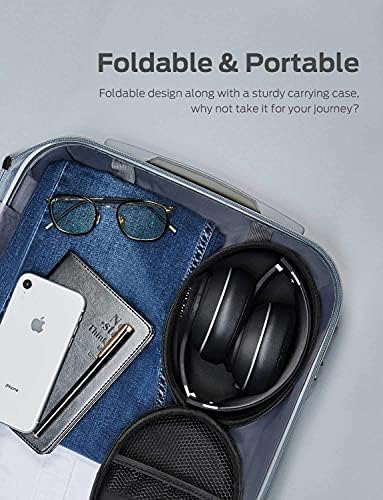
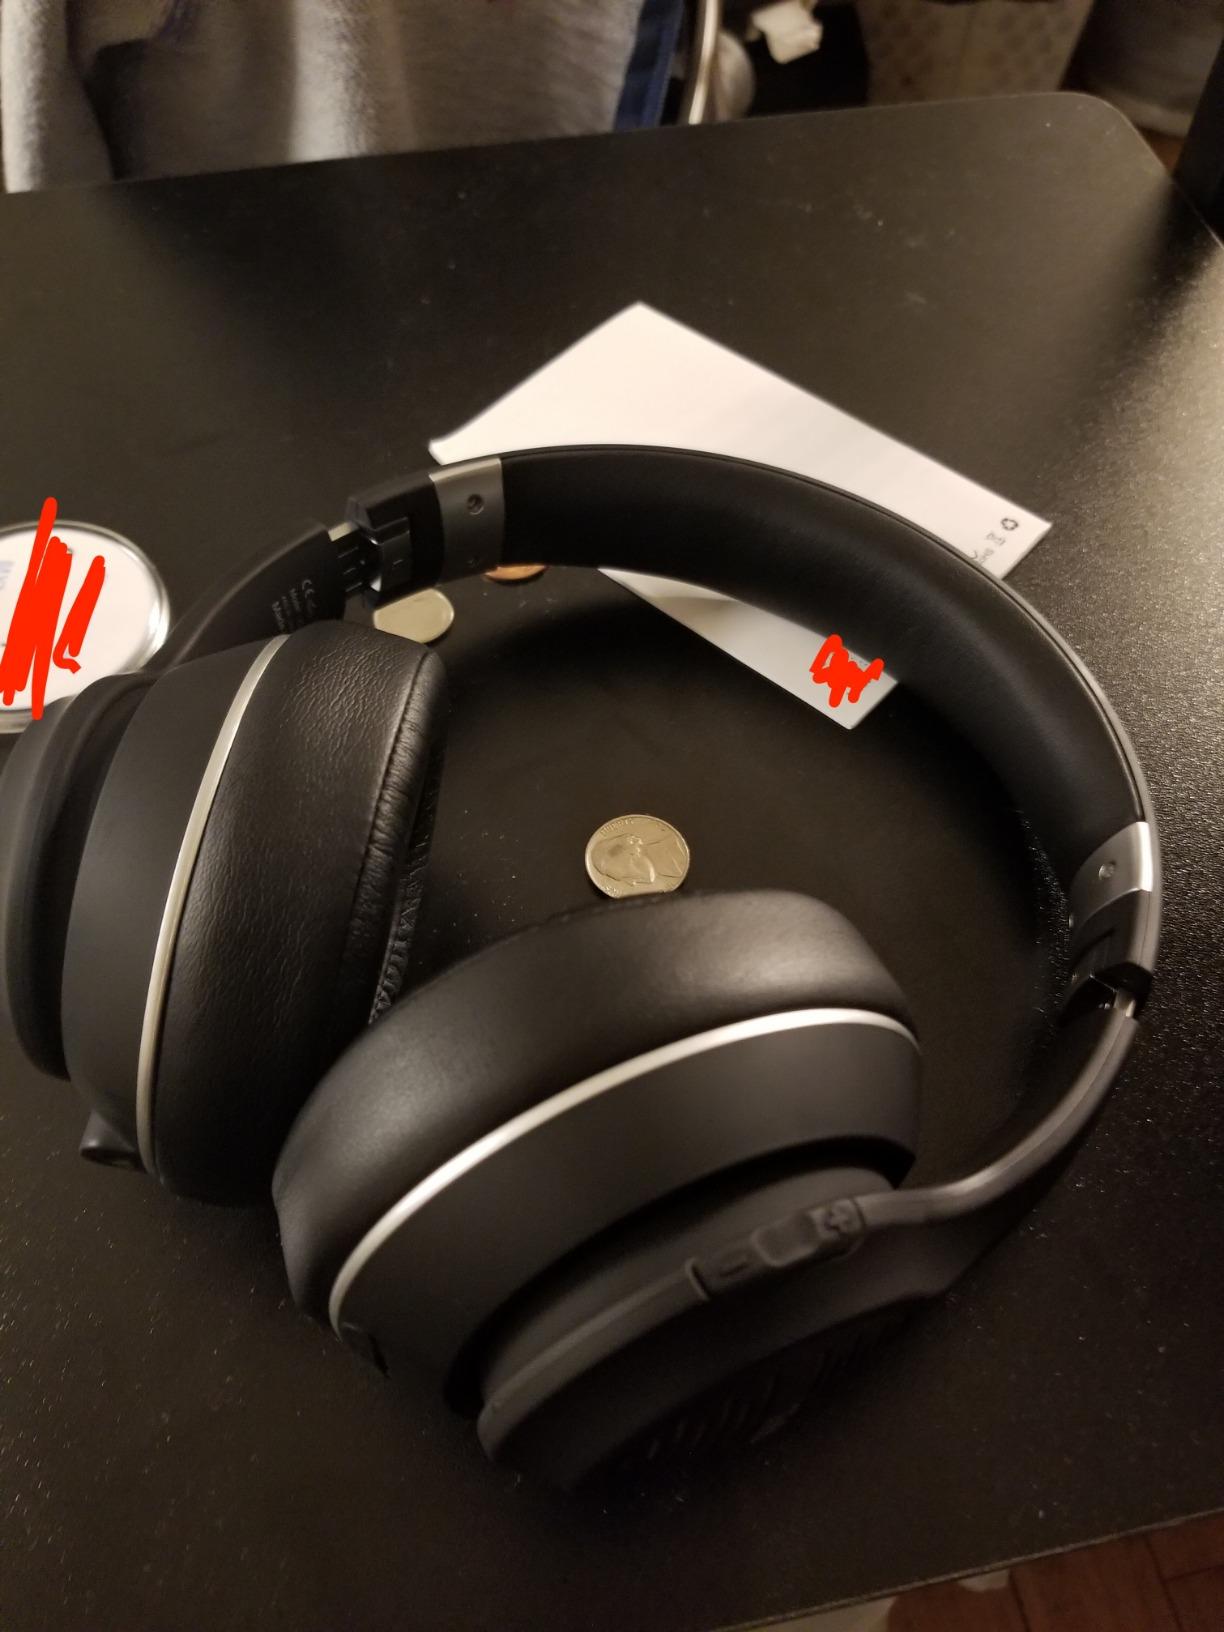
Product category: headphones
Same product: yes